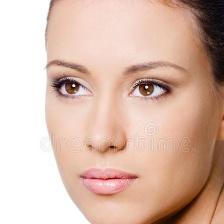
Label: faces